Question: Please indicate a possible affordance area of the hold_book that can be used for reading
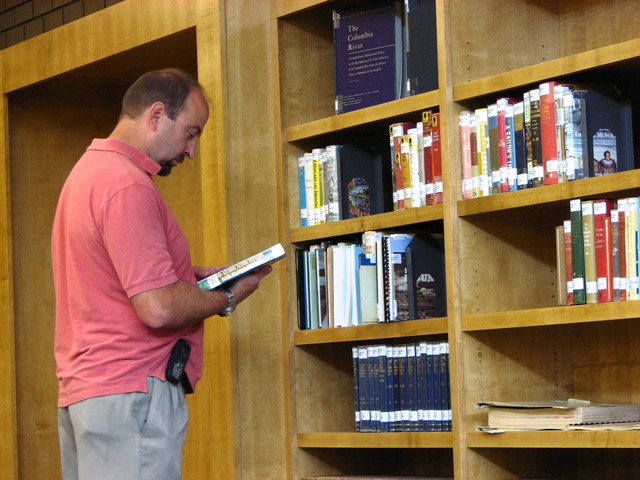
Answer: [192.5, 239, 284.5, 298]